Shōjō

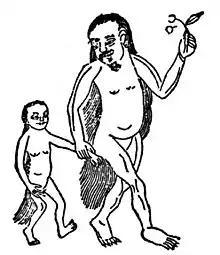
A drawing of a "shēng shēng" father and child from a 1596 edition of the "Shan Hai Jing".

The "xingxing" ("xīng xīng") written "shengsheng" ("shēng shēng") in older writings is found in a number of pieces of Chinese literature, dating back to several centuries B.C.